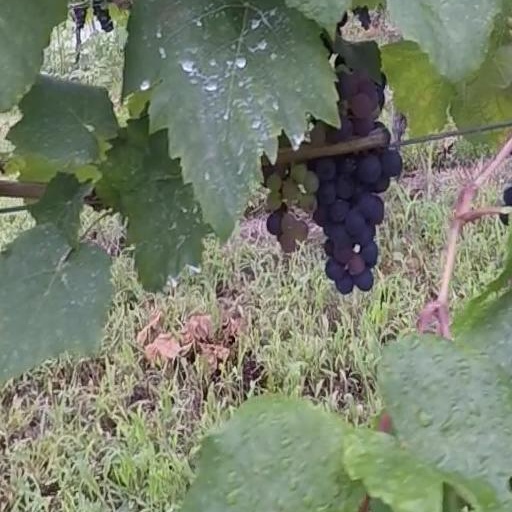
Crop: grape